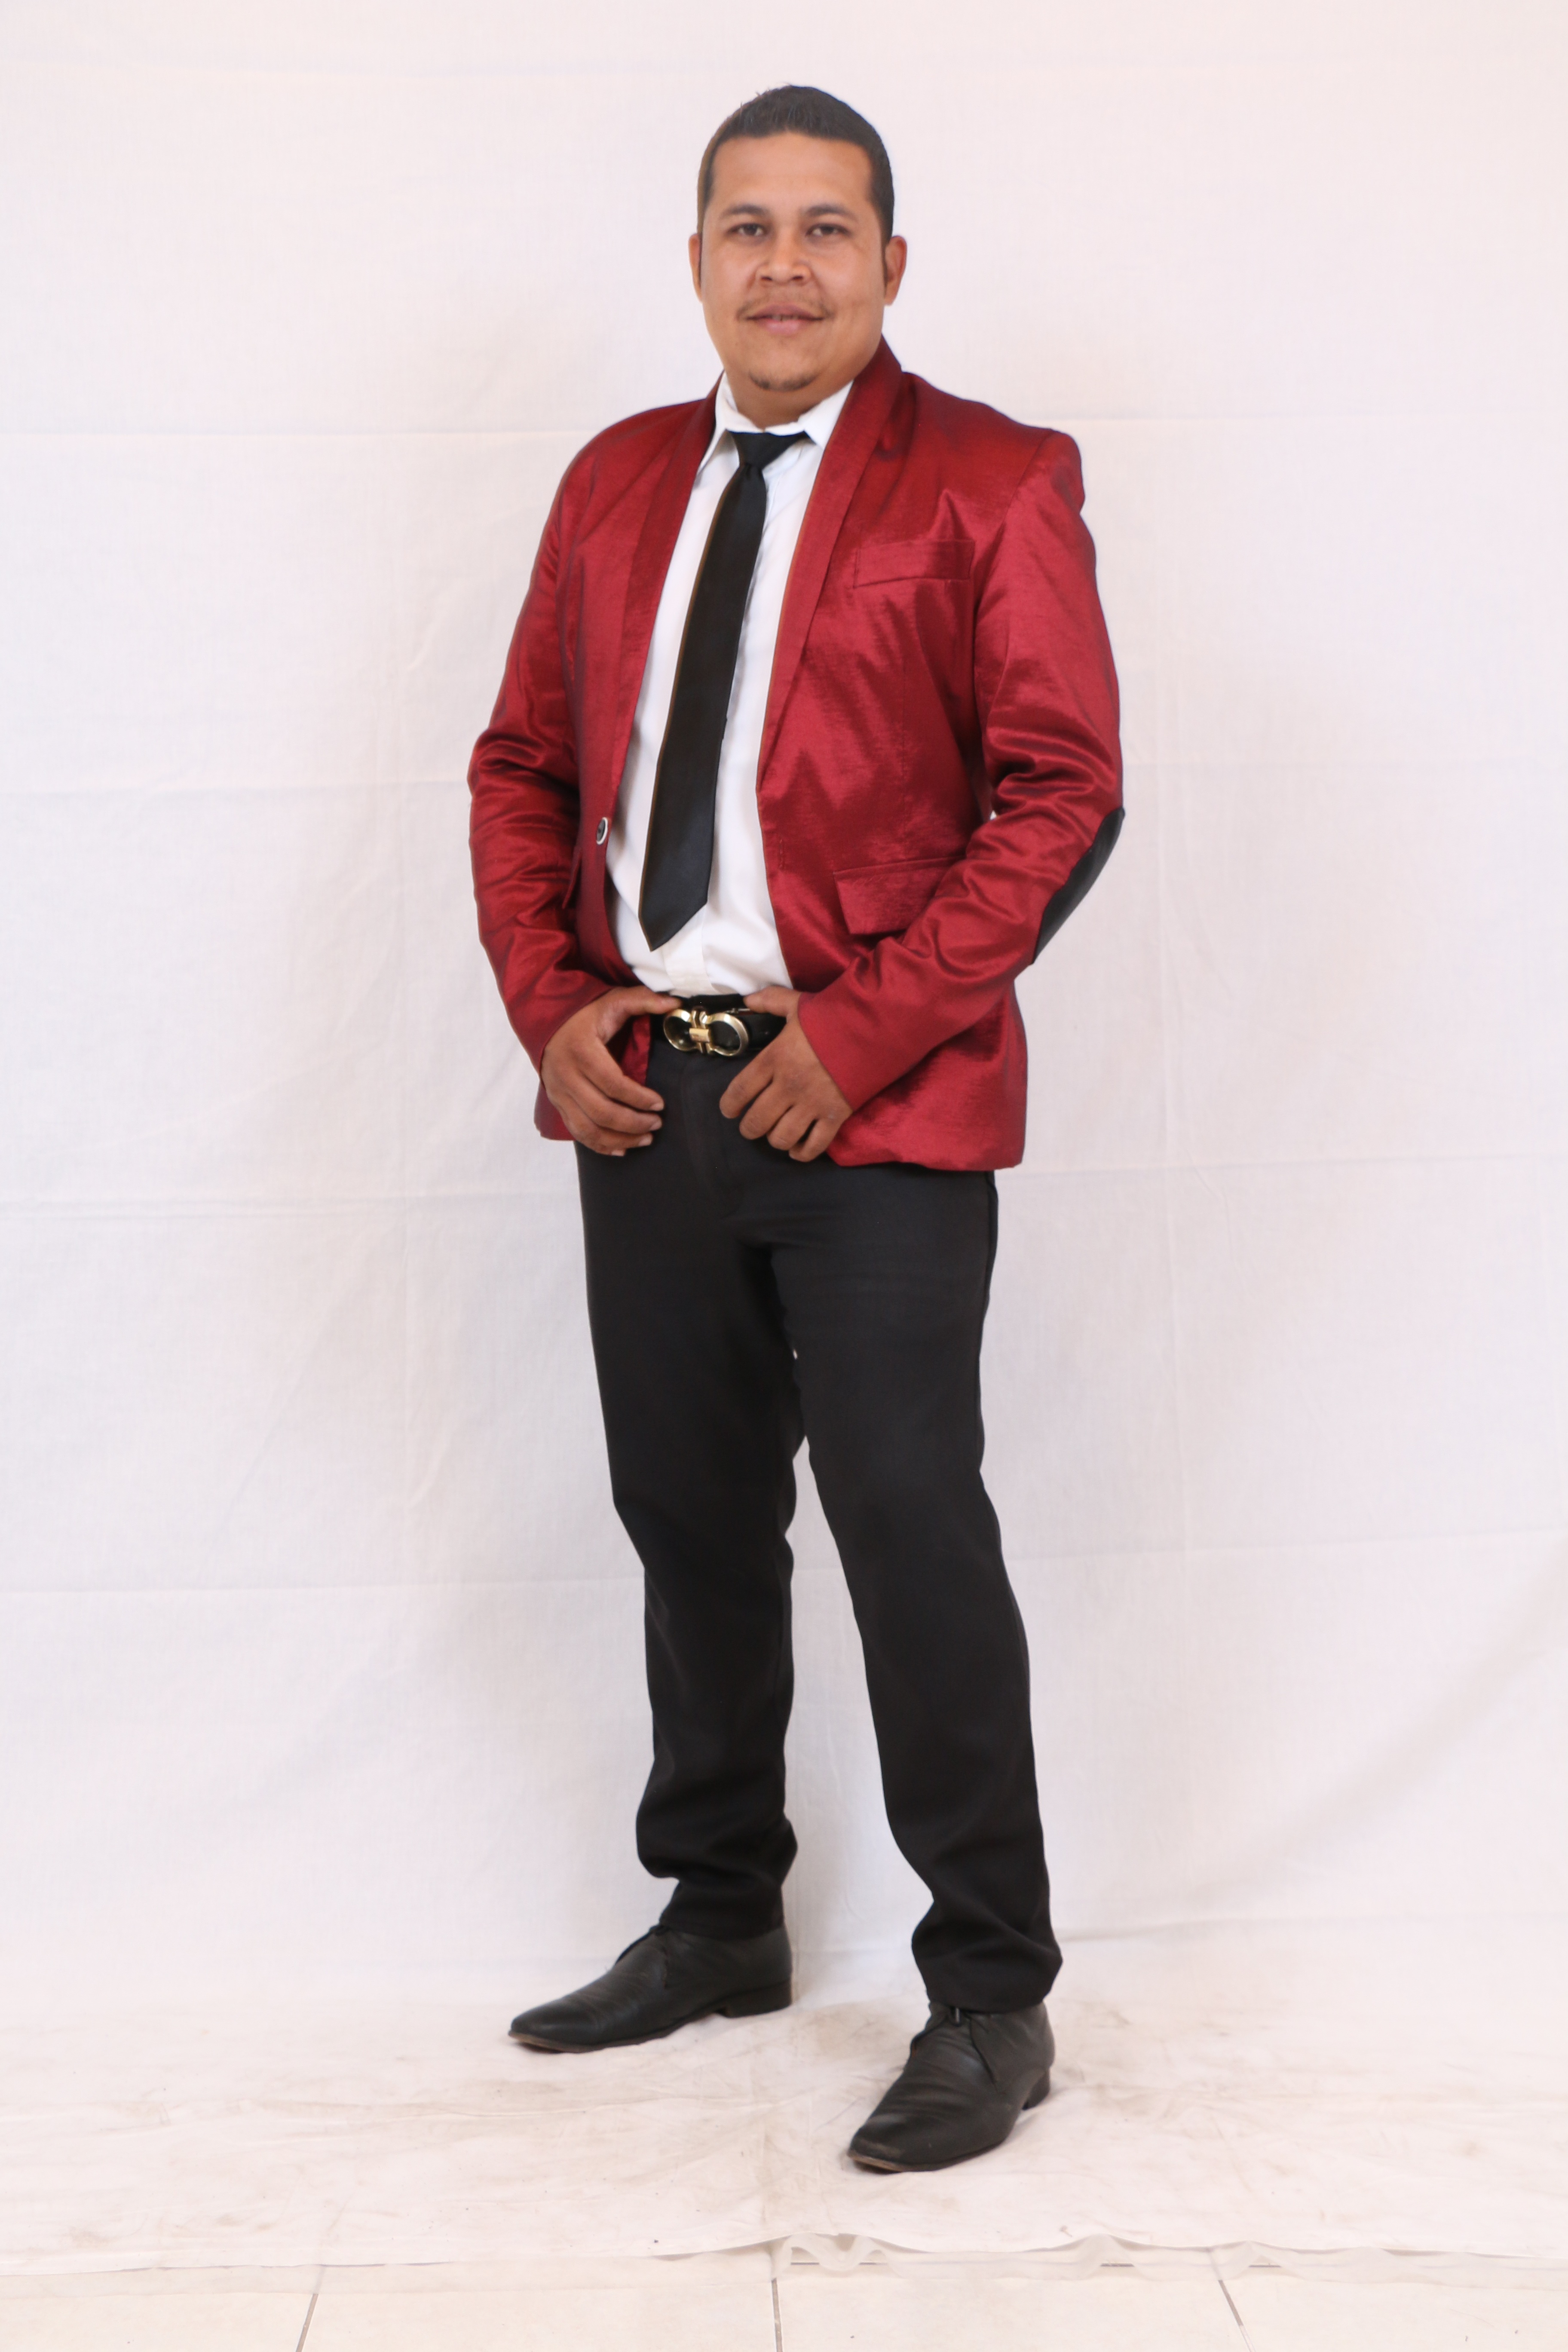
man, person, suit, leather, male, standing, model, spring, red, fashion, clothing, jacket, outerwear, smile, tuxedo, gentleman, pose, style, elegant, costume, white background, photo shoot, necktie, hands in pocket, formal wear